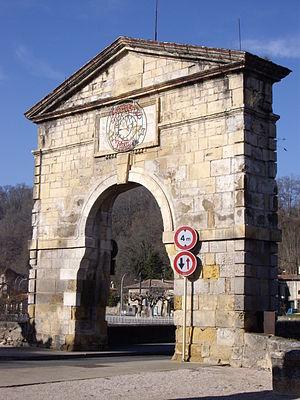
Le pont de Saint-Martory pont en pierre situé sur la commune de Saint-Martory dans le département de Haute-Garonne et la région Occitanie en France.
Saint-Martory est une commune française située dans le département de la Haute-Garonne, en région Occitanie.